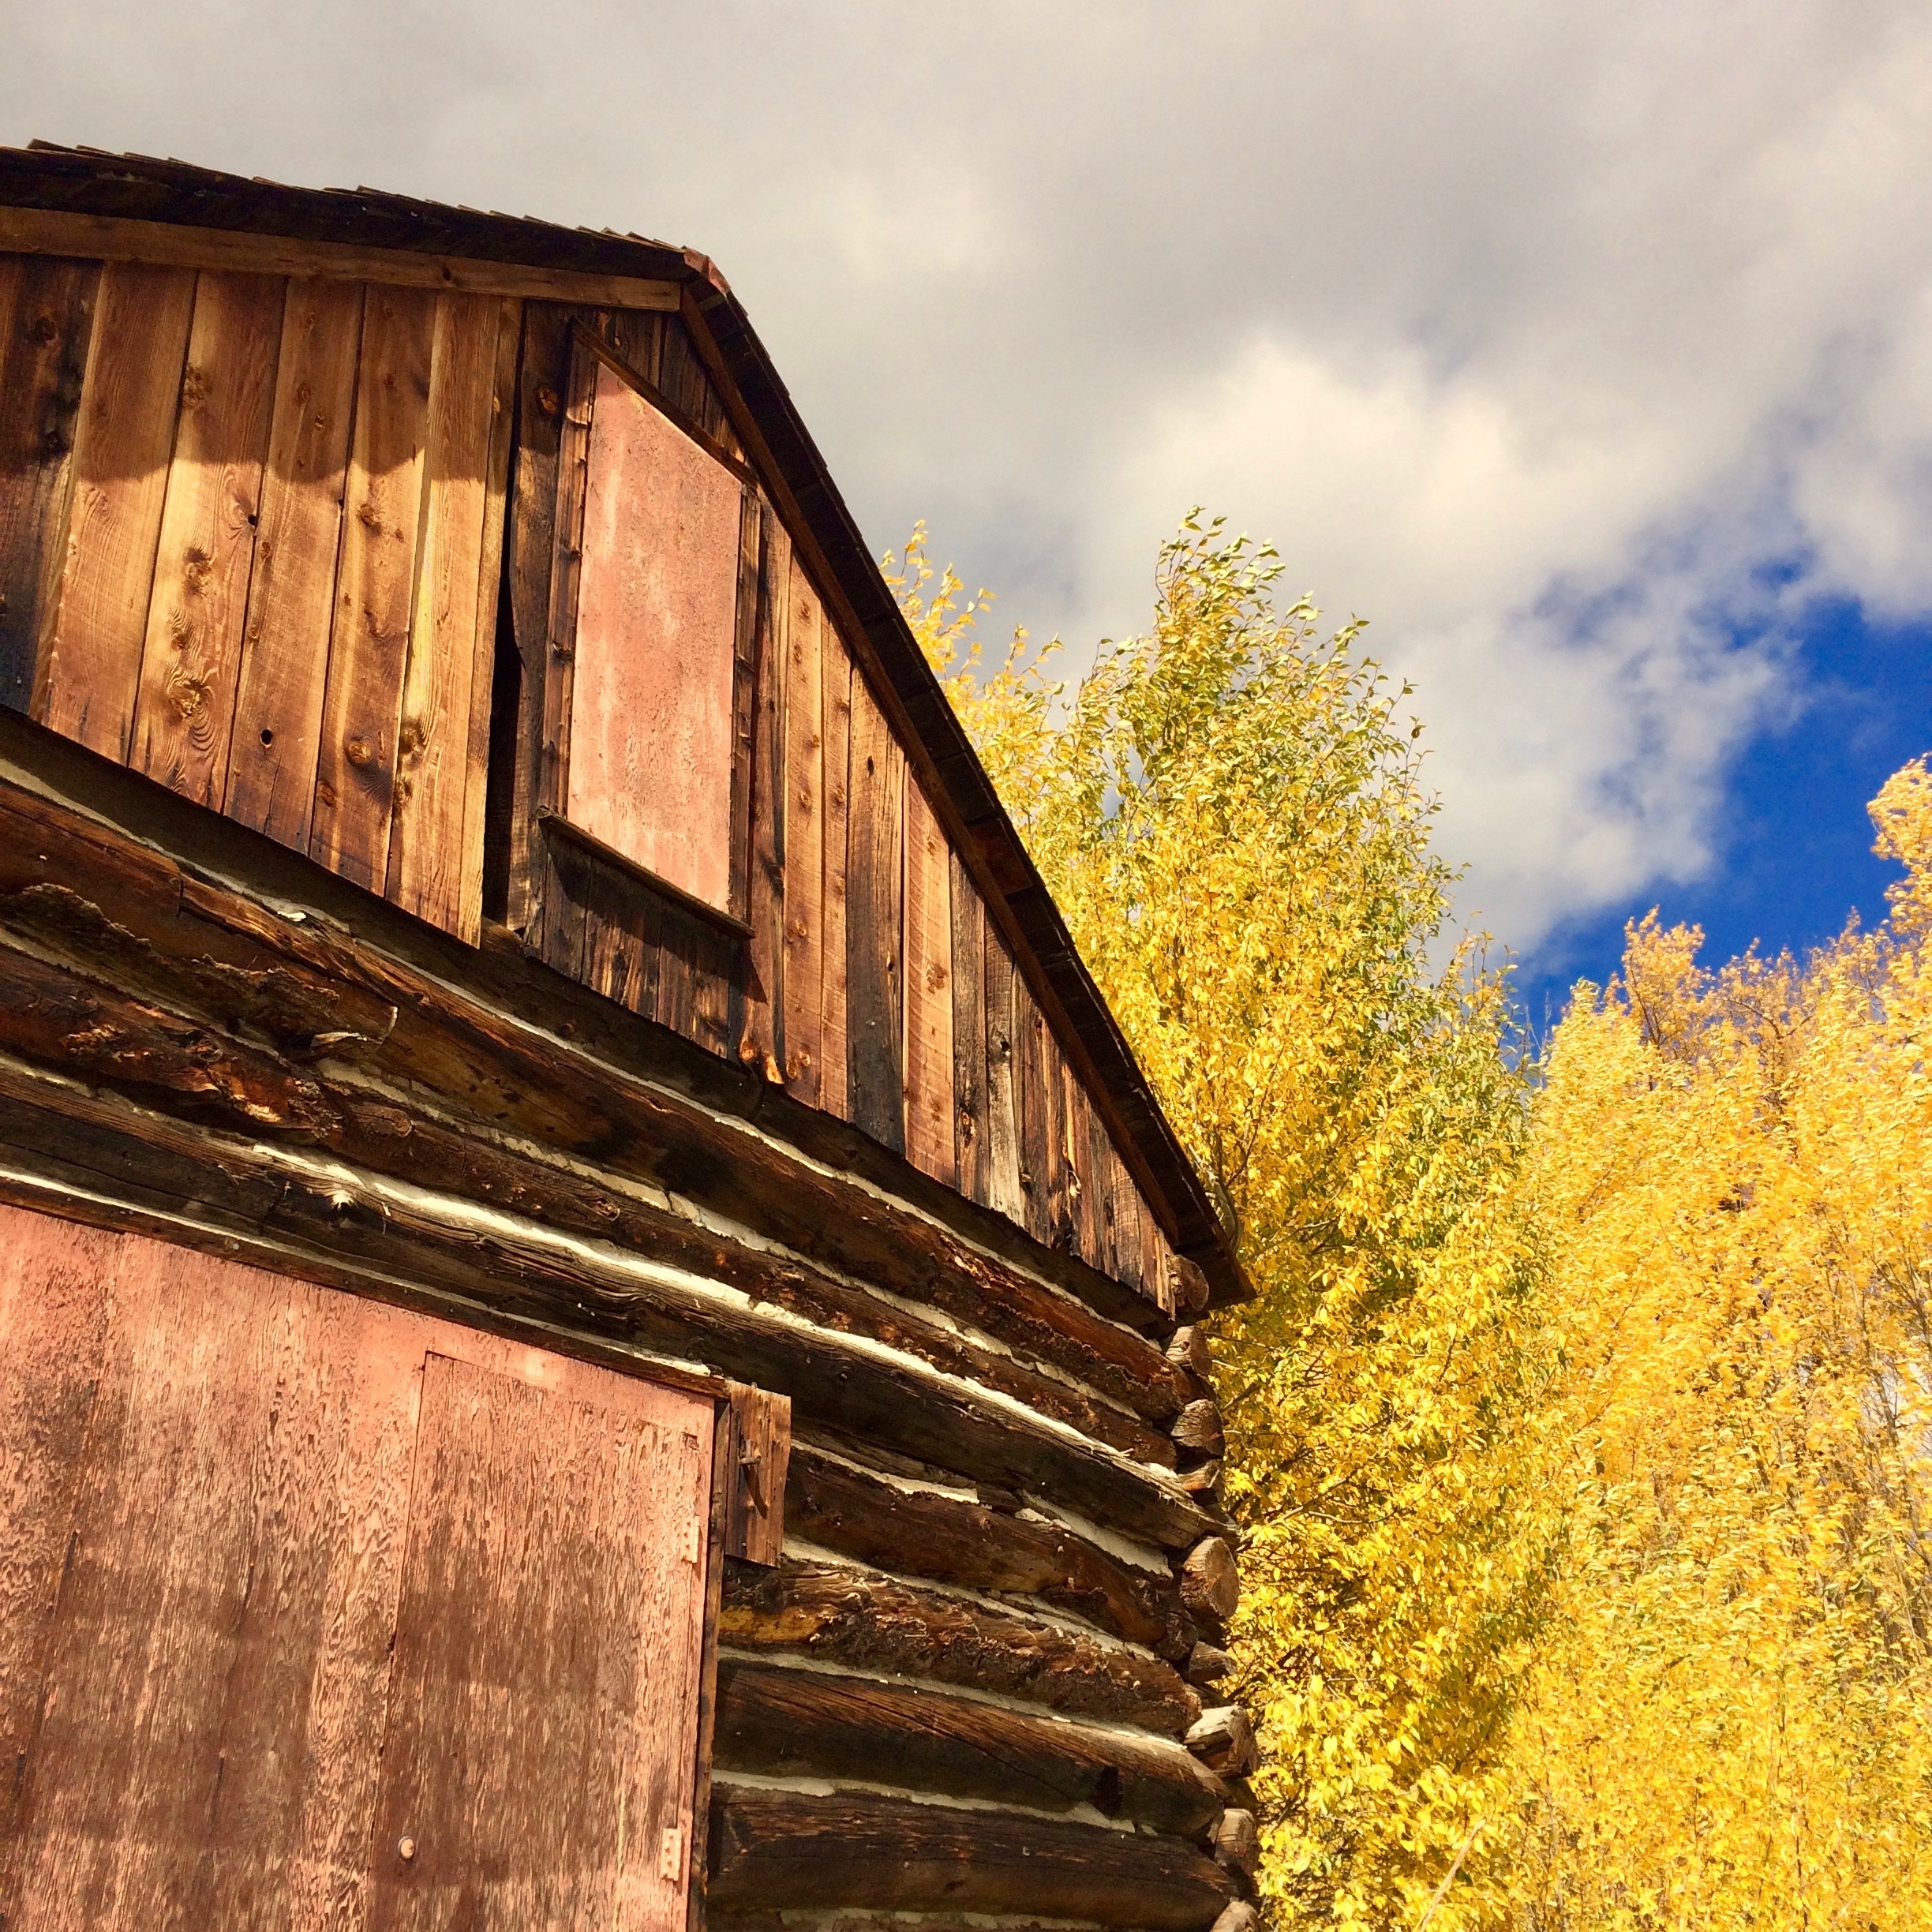
tree, nature, wood, sunlight, morning, fall, barn, rustic, transport, evening, rural, log, golden, color, square, autumn, brown, colorful, yellow, season, trees, leaves, september, colorado, seasonal, aspens, rural area